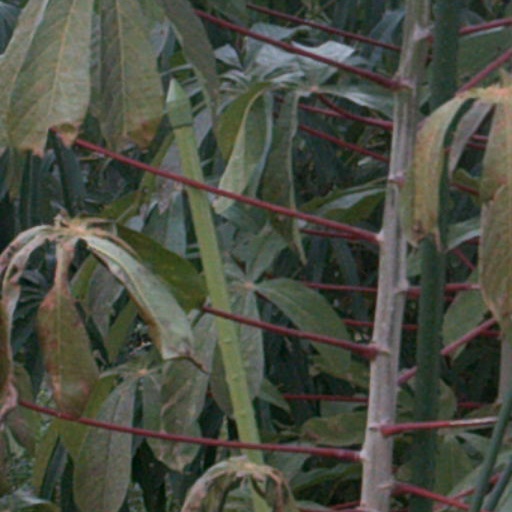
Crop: cassava